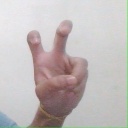
अक्षर: ई